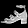
Label: Sandal